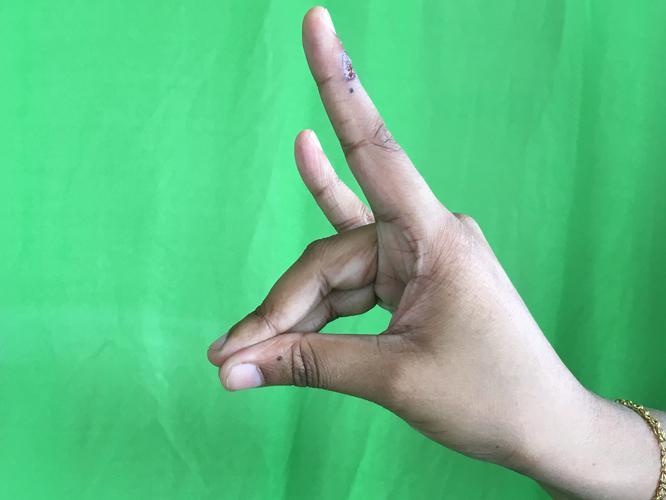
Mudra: Simhamukham
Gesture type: single_hand